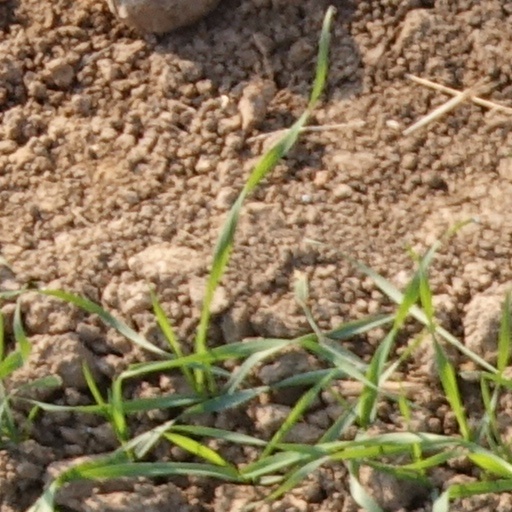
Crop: wheat